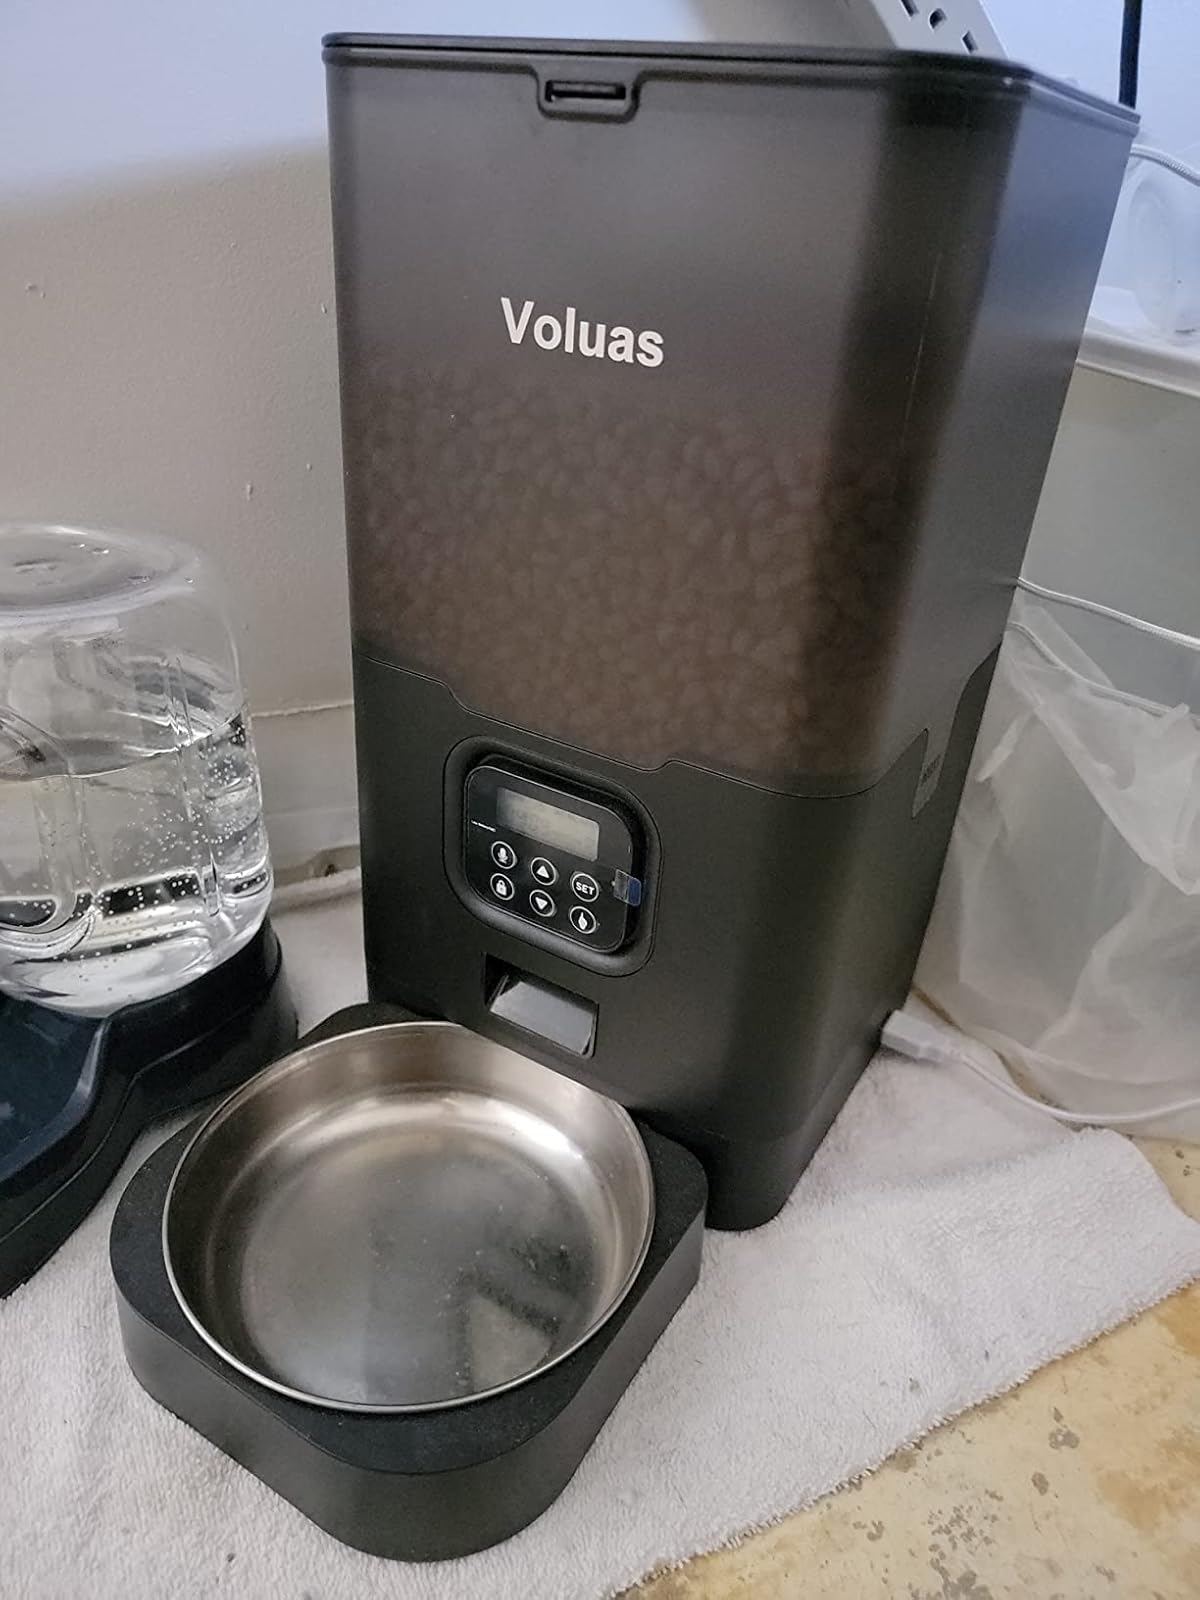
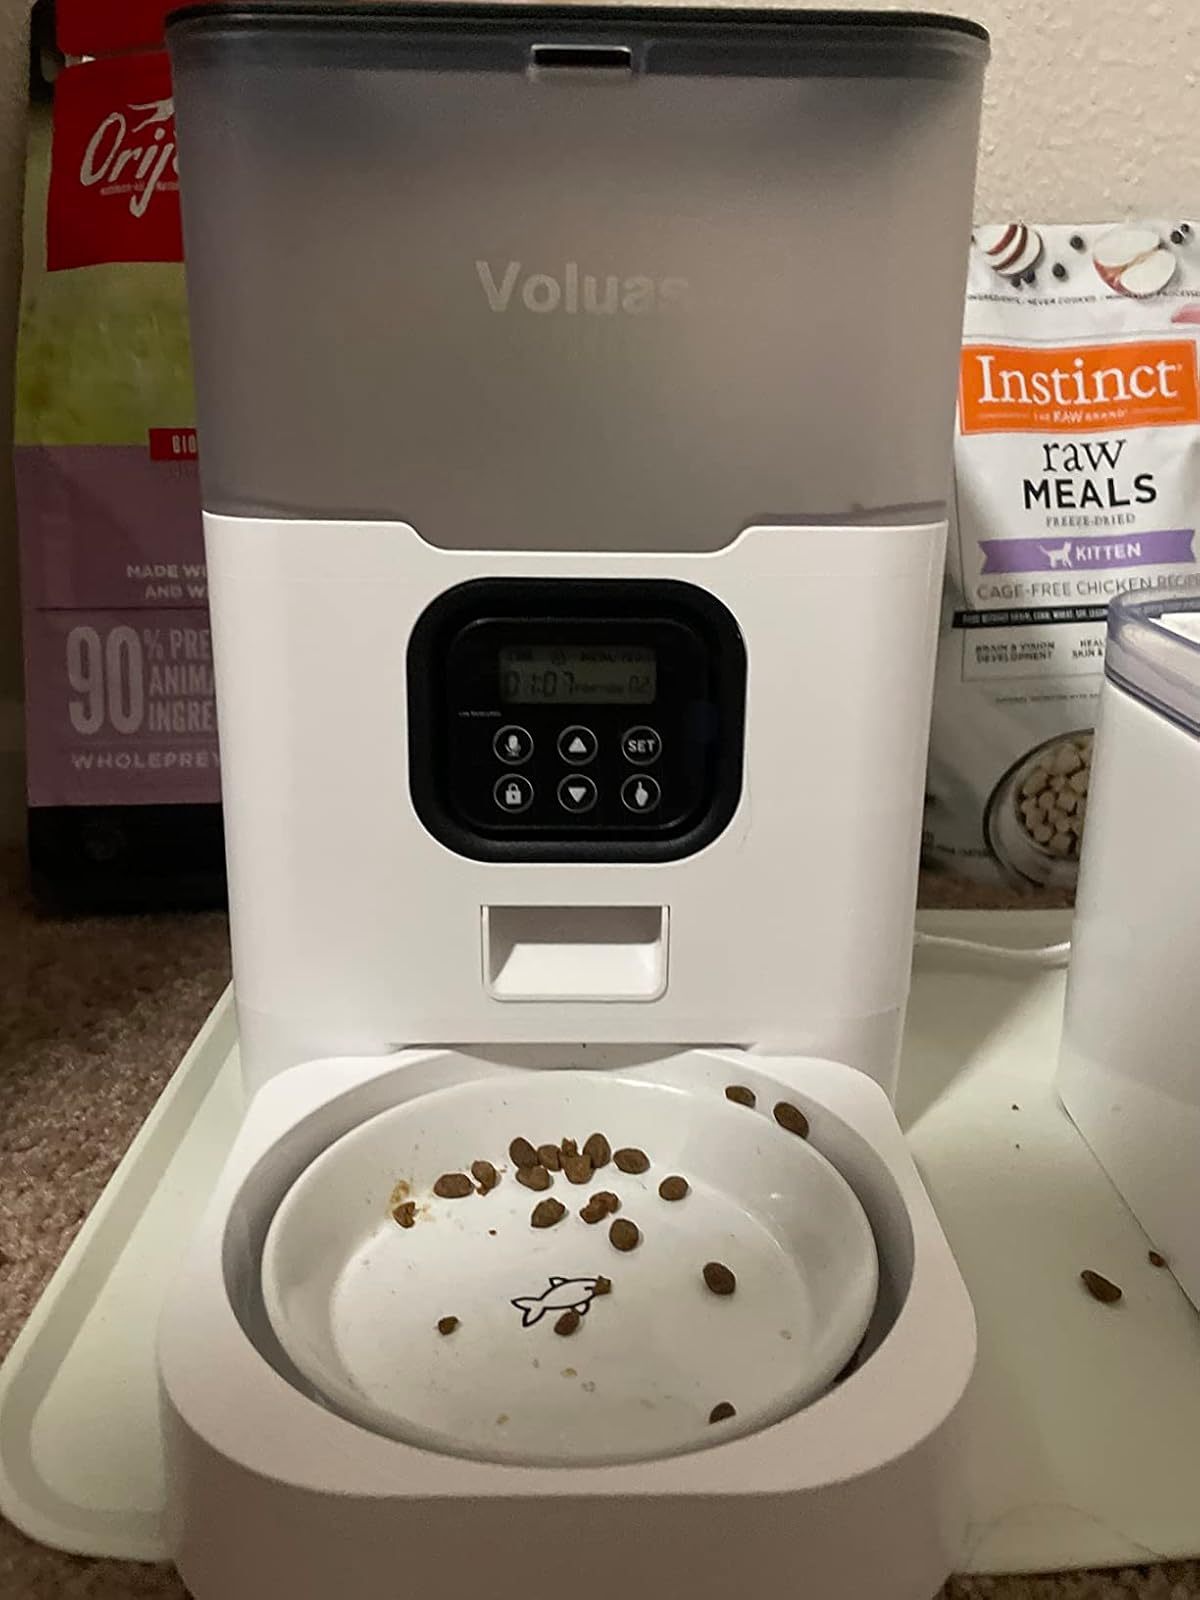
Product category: items_feeder
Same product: no